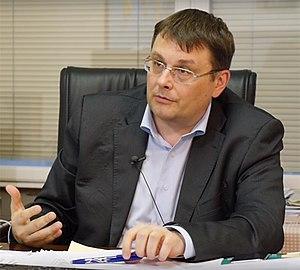
Evgueni Alekseïevitch Fiodorov à Leningrad en RSFSR, en Union soviétique est un homme politique russe.